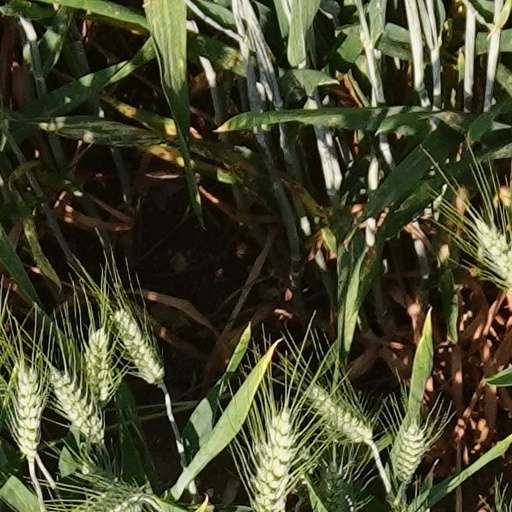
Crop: wheat